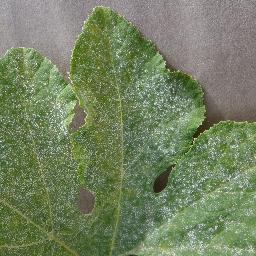
Label: Squash___Powdery_mildew